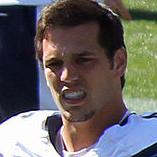
Age: 22